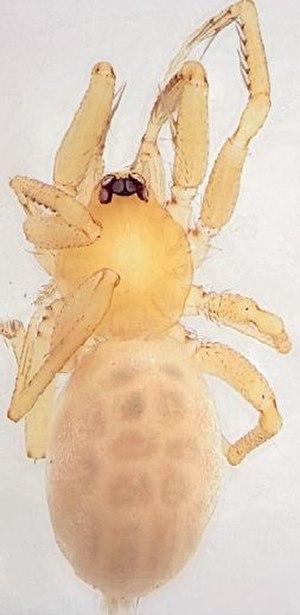
Spinestis nikita, unique représentant du genre Spinestis, est une espèce d'araignées aranéomorphes de la famille des Oonopidae.
Les Oonopidae sont une famille d'araignées aranéomorphes.